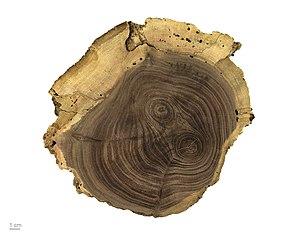
Le Noyer d'Amérique ou Noyer noir est un grand arbre de la famille des Juglandacées, originaire d'Amérique du Nord, largement cultivé pour ses fruits, son bois et ses qualités ornementales. Il est introduit un peu partout dans le monde. Les deux pays européens qui comprennent les plus grandes superficies plantées en noyer noir sont la Hongrie et la Roumanie.